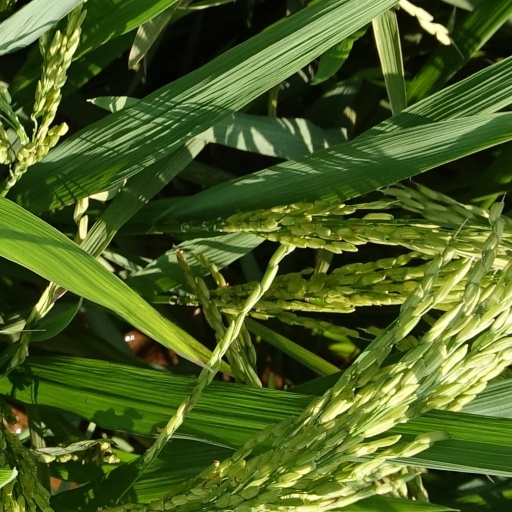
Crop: rice